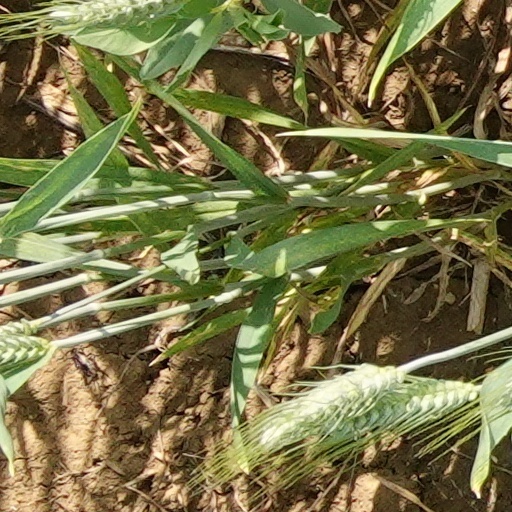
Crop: wheat